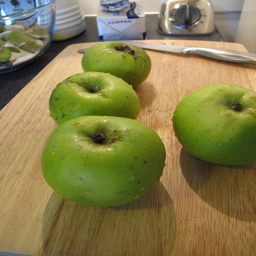
Green apples that are sitting on a cutting board.
A wooden table with some very pretty green apples.
Green apples and a knife on top of a cutting board.
A group of green apples sitting on top of a wooden table.
Several apples sitting on a cutting board with a knife.